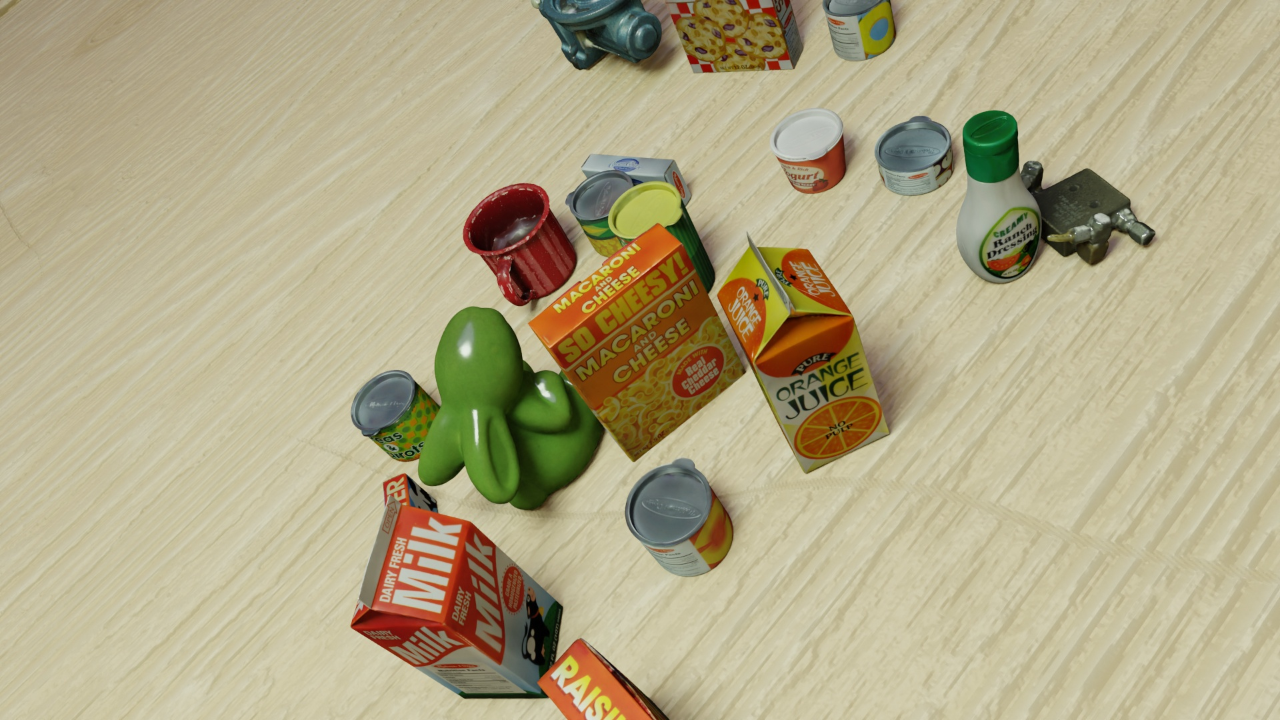
Question:
What are the five normalized (x, y) points between 0 and 1 in the image that outline the grasp plane for the rectangular butter packaging box labeled "FARM FRESH BUTTER"? Your answer should be as Grasp center: [], Left finger base: [], Right finger base: [], Left finger tip: [], Right finger tip: [].
Answer: Grasp center: [0.304688, 0.6625], Left finger base: [0.263281, 0.713889], Right finger base: [0.346875, 0.609722], Left finger tip: [0.291406, 0.747222], Right finger tip: [0.371875, 0.647222]